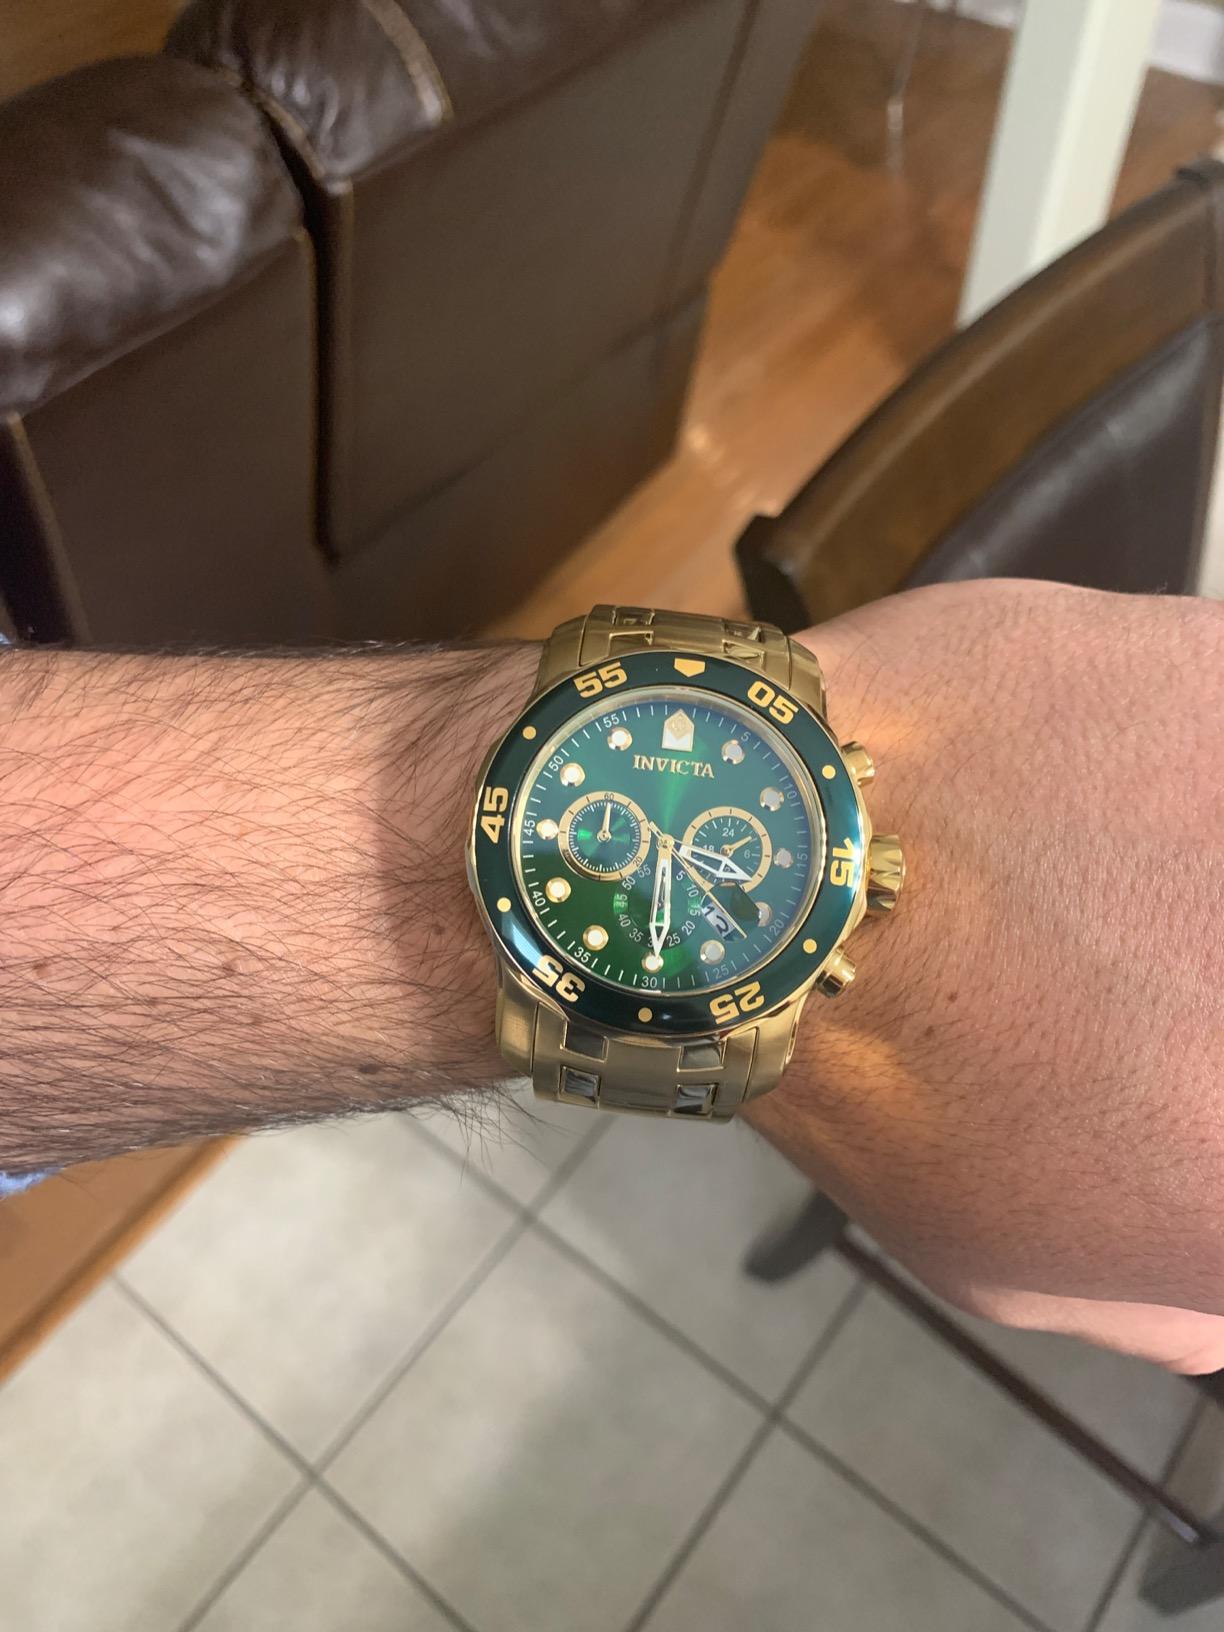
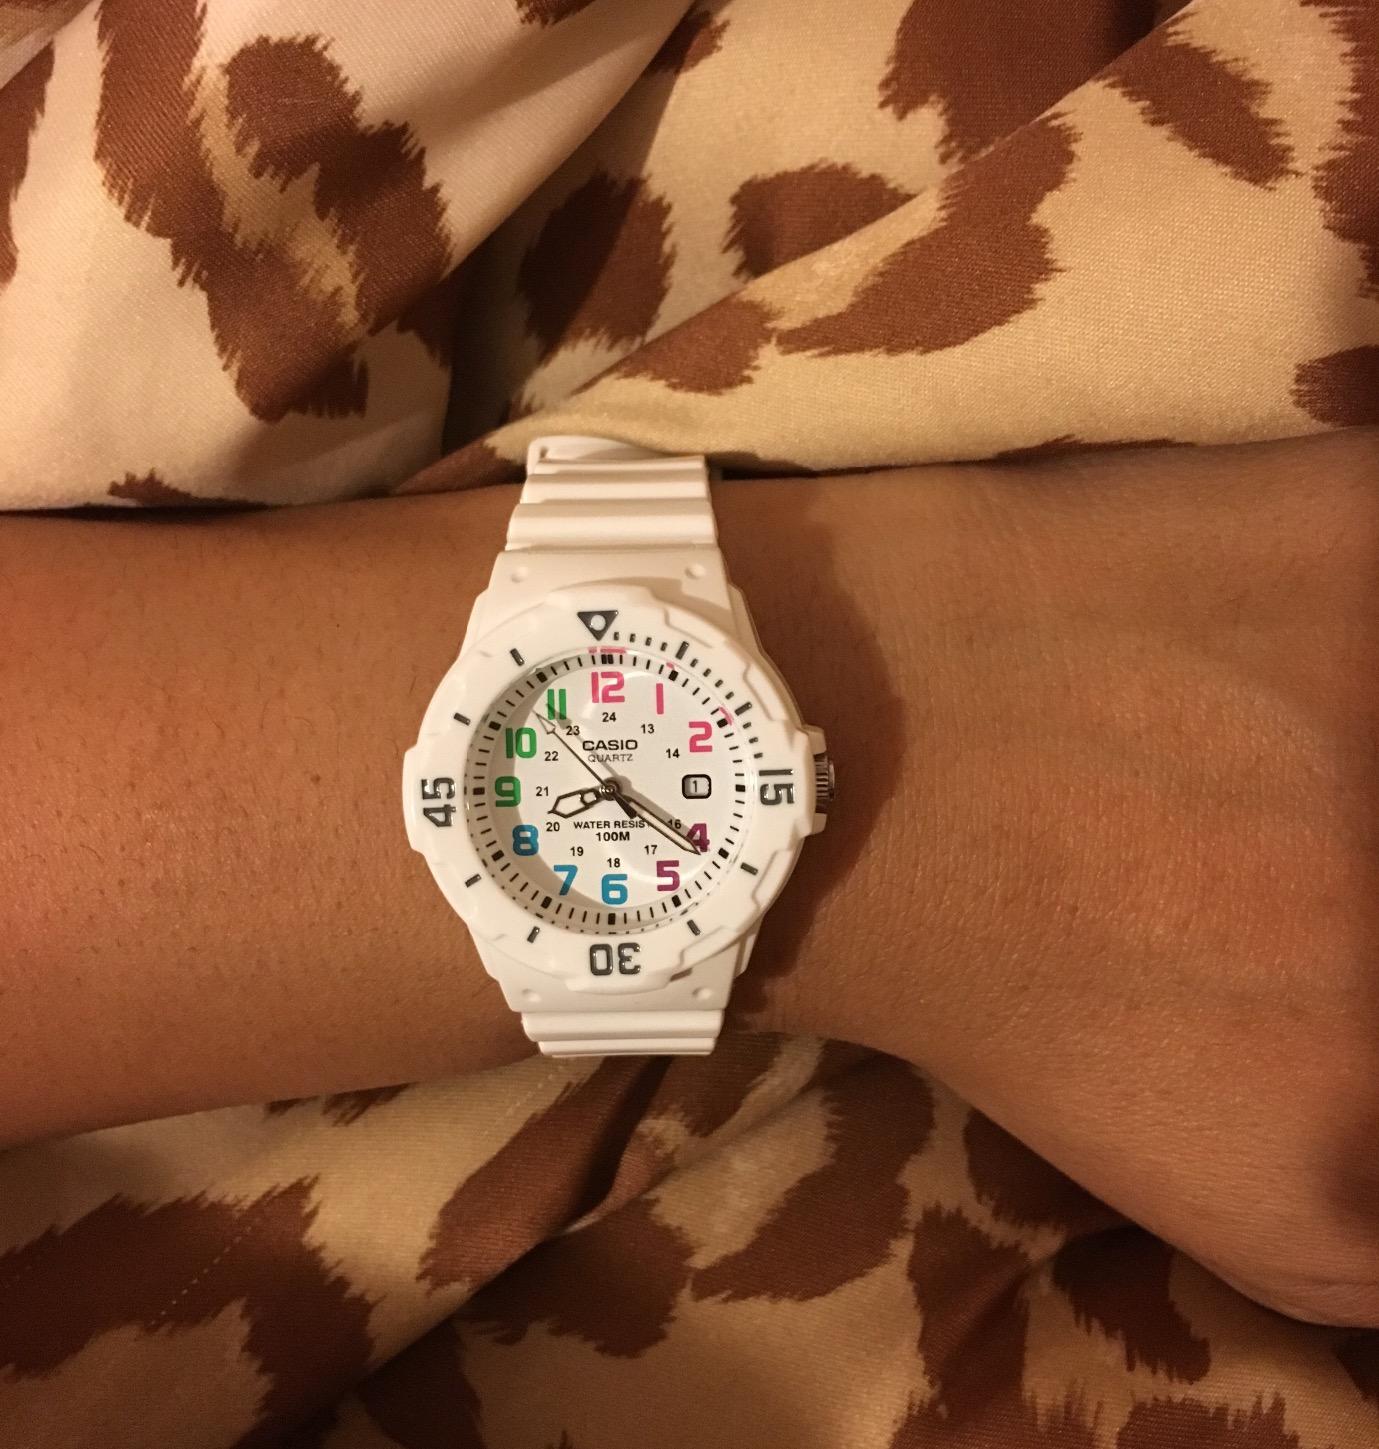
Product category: accessories_watch
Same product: no